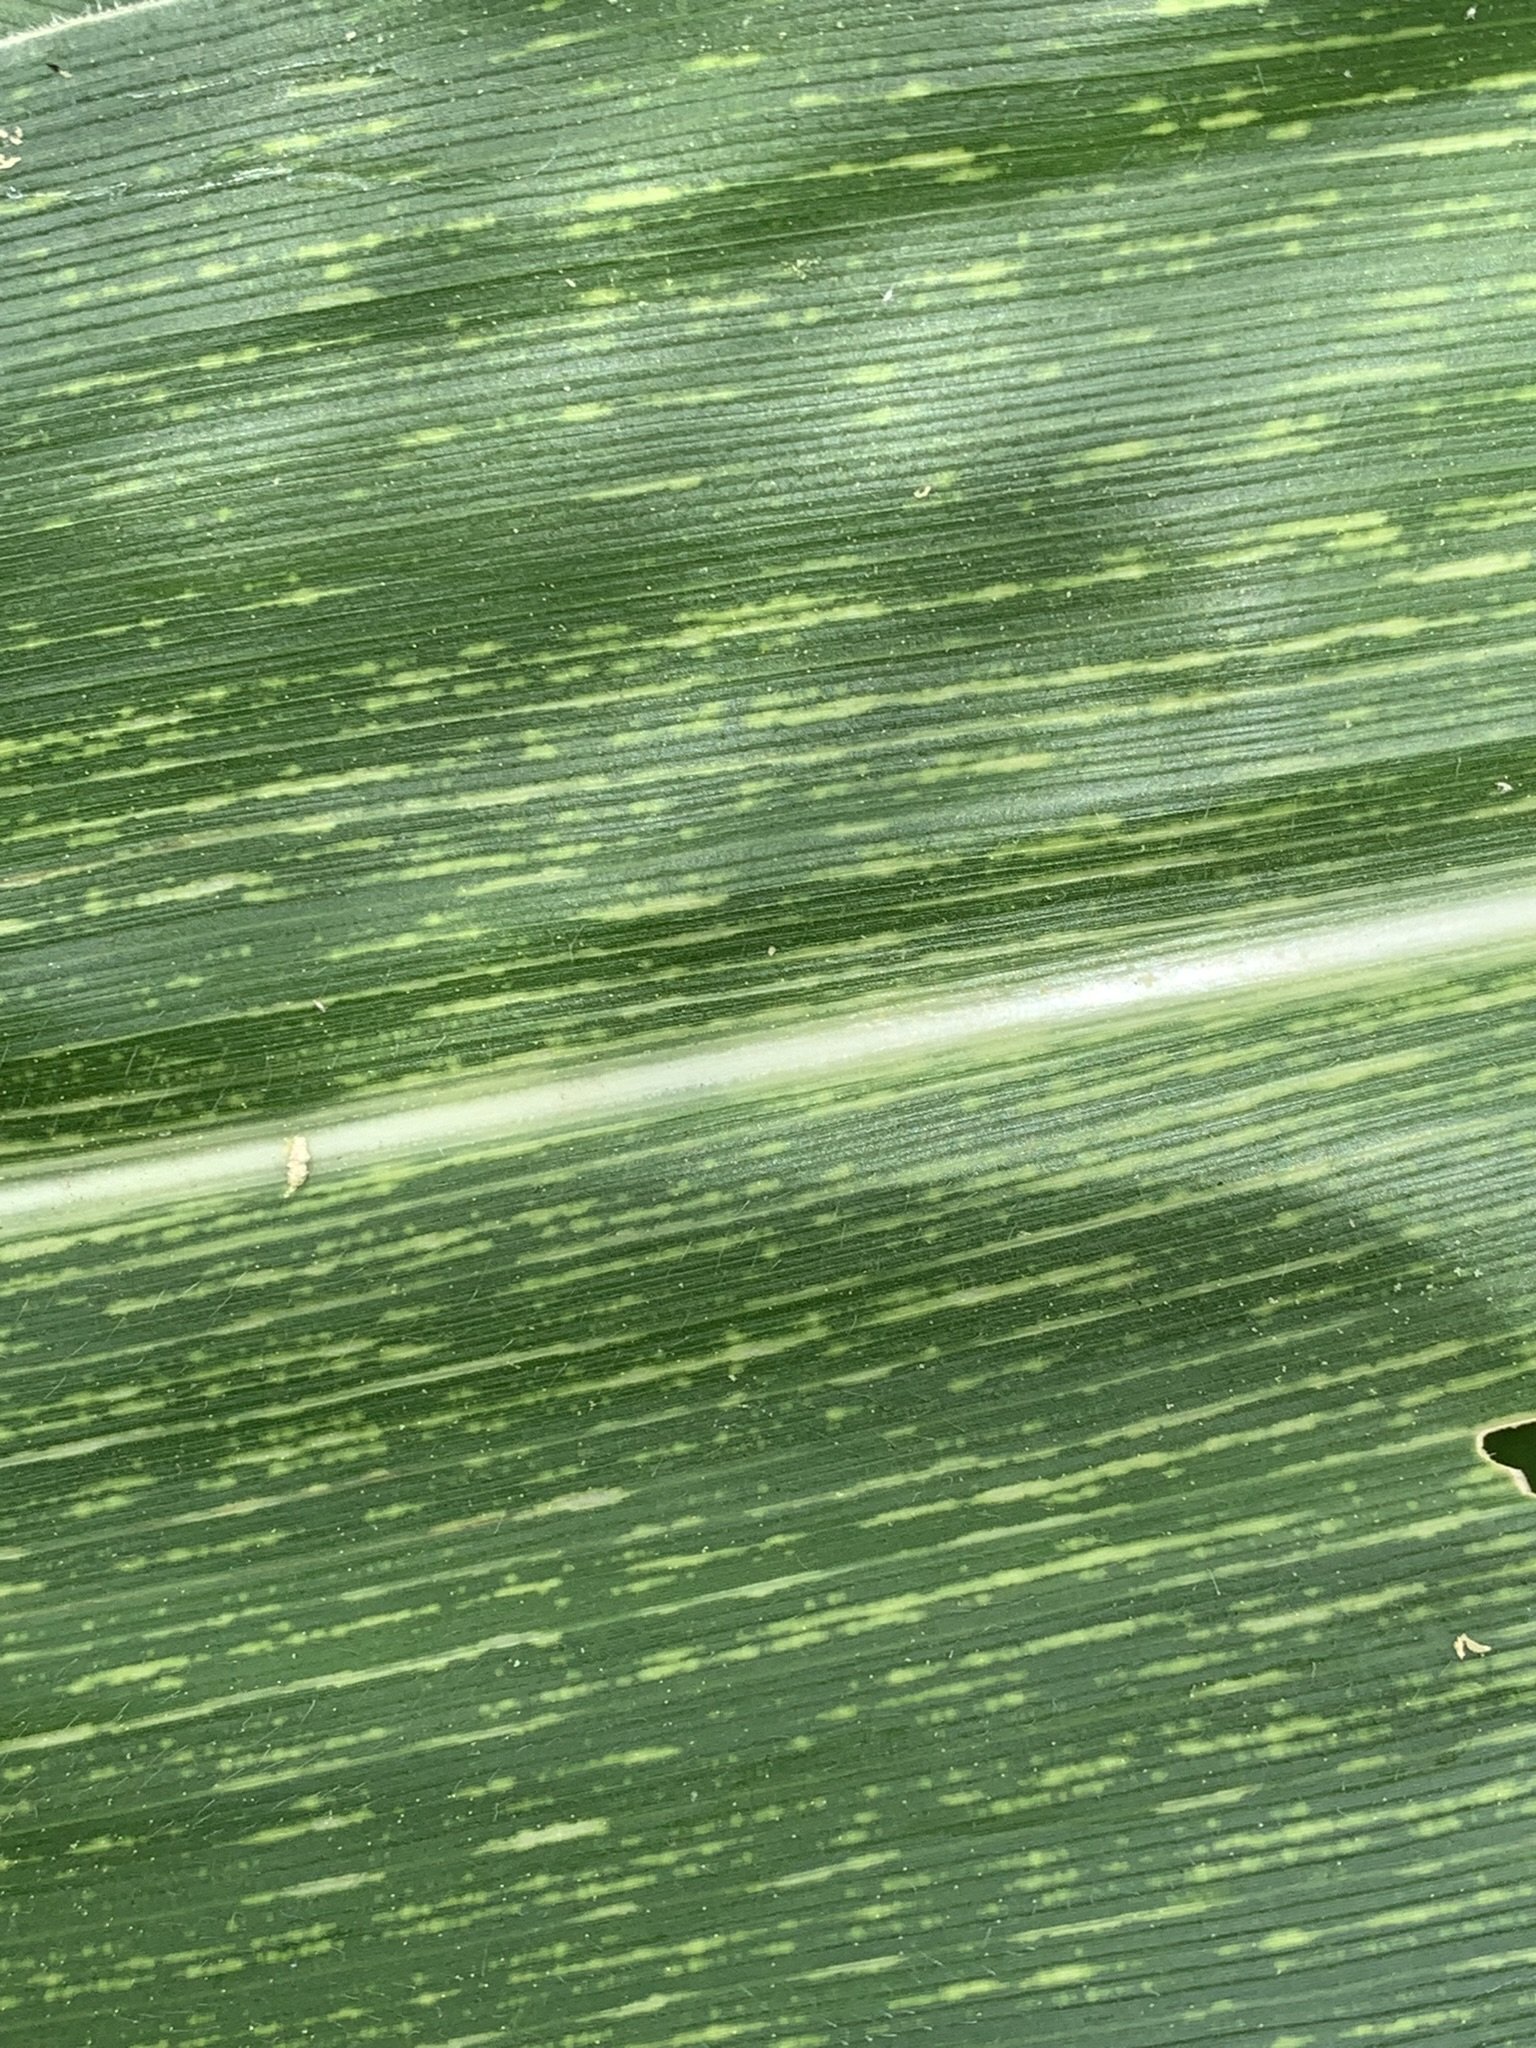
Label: MSV